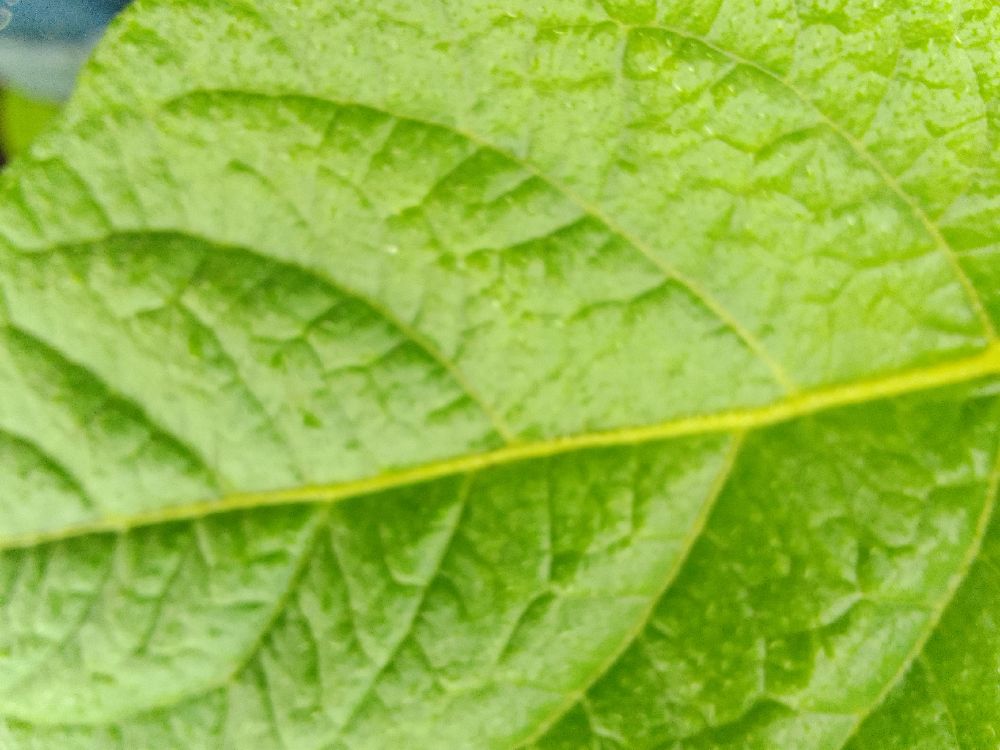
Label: Healthy